Symbolism in the French Revolution

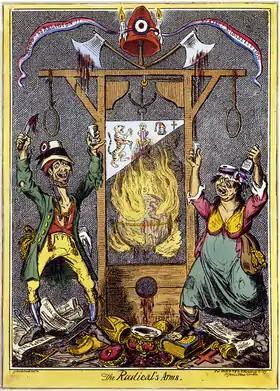
As shown in this British cartoon by Isaac Cruikshank, the guillotine became a disparaging symbol of violent excess during the Reign of Terror. The tricolor ribbon on top is inscribed "No God! No Religion! No King! No Constitution!" Below the ribbon, and its Phrygian cap with tricolor cockade, are two bloody axes, attached to a guillotine, whose blade is suspended above a world aflame. An emaciated man and drunken woman dressed in ragged clothes serve as heraldic "supporters", gleefully dancing on discarded royal and clerical regalia.

The fall of the Bastille on July 14, 1789 marked an important moment for the French people. A prominent symbol of monarchical reign, the Bastille initially served as a political prison. In time, however, the Bastille had transitioned from being a prison, to housing primarily weapons, though the symbolism remained, and the building had become synonymous with the French monarchy and tyrannical reign. The fall of the monument resulted in several nobles fleeing France, and violent attacks on the wealthy. The Elephant of the Bastille was erected to mark the fall of the Bastille, designed by Napoleon as a symbol to his own victories, which he had constructed from the guns of his enemies at Battle of Friedland. The elephant was demolished in 1846 and replaced with the July Column, which now stands in Paris on the elephant's original base. This column was created under the reign of King Louis-Philippe I to celebrate the July revolution of 1830 and the installment of the July Monarchy.